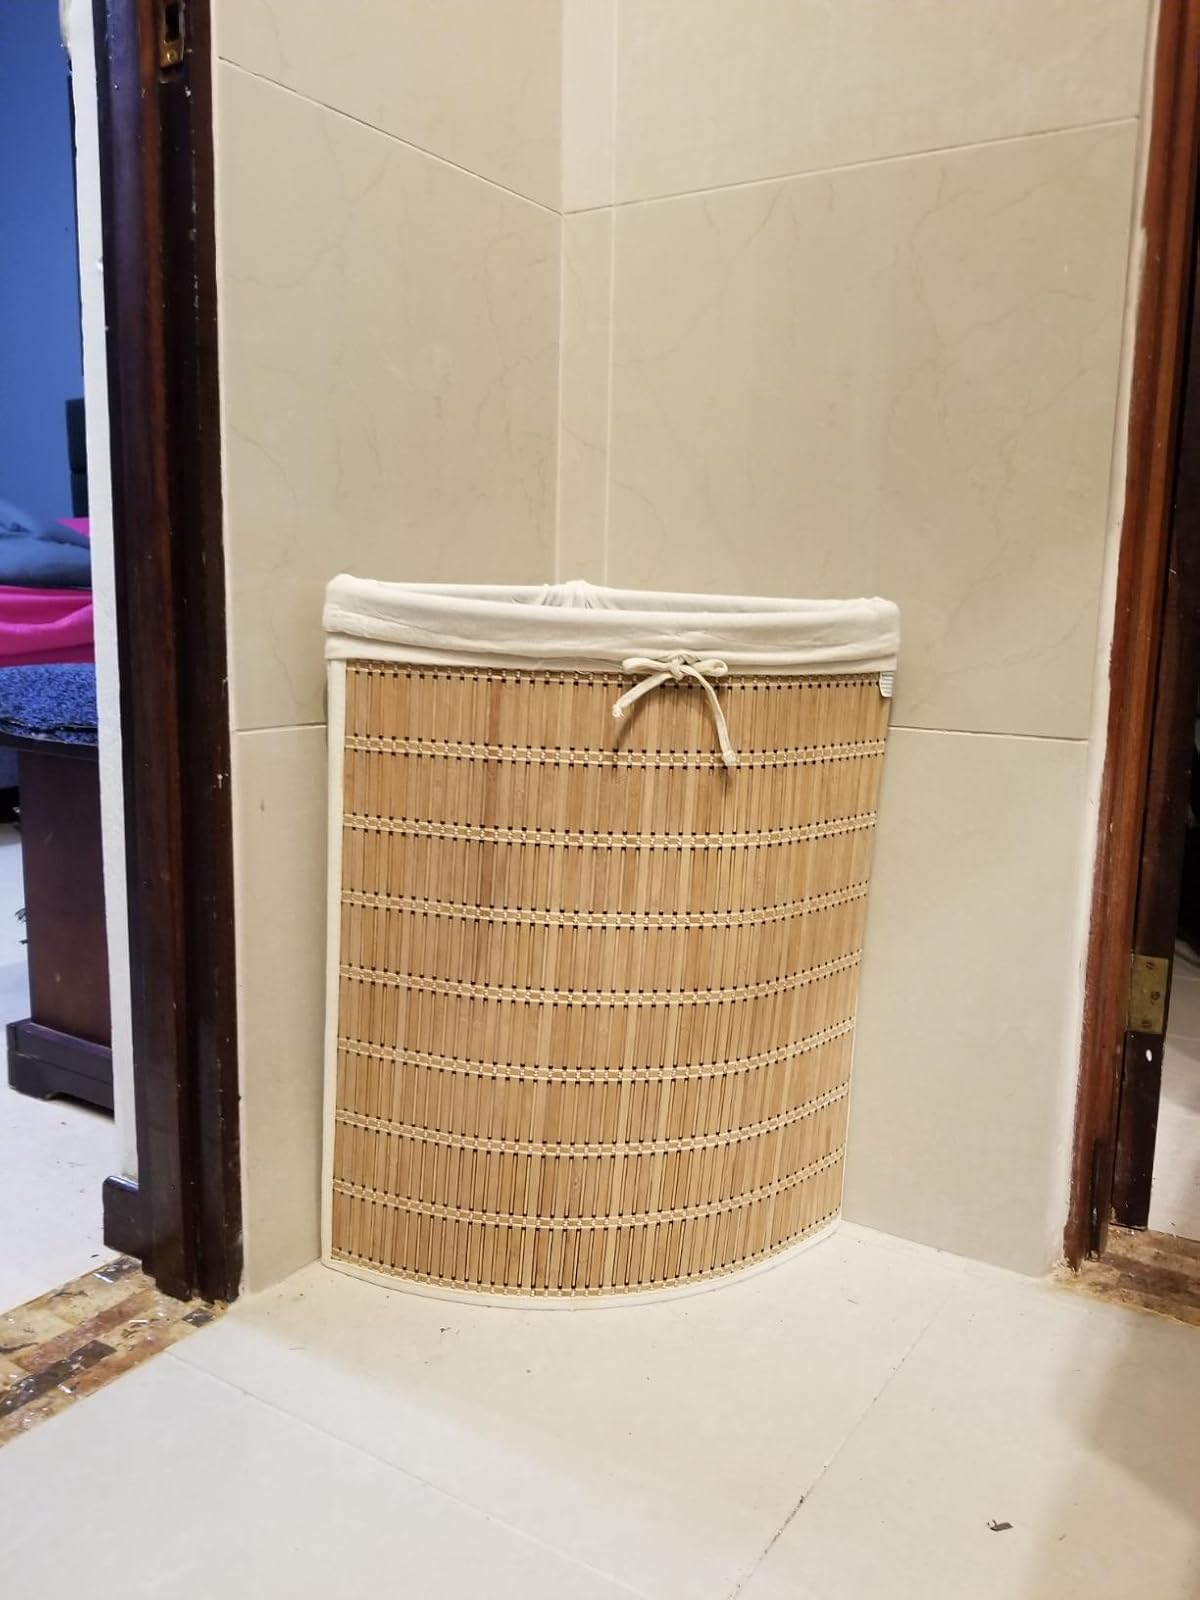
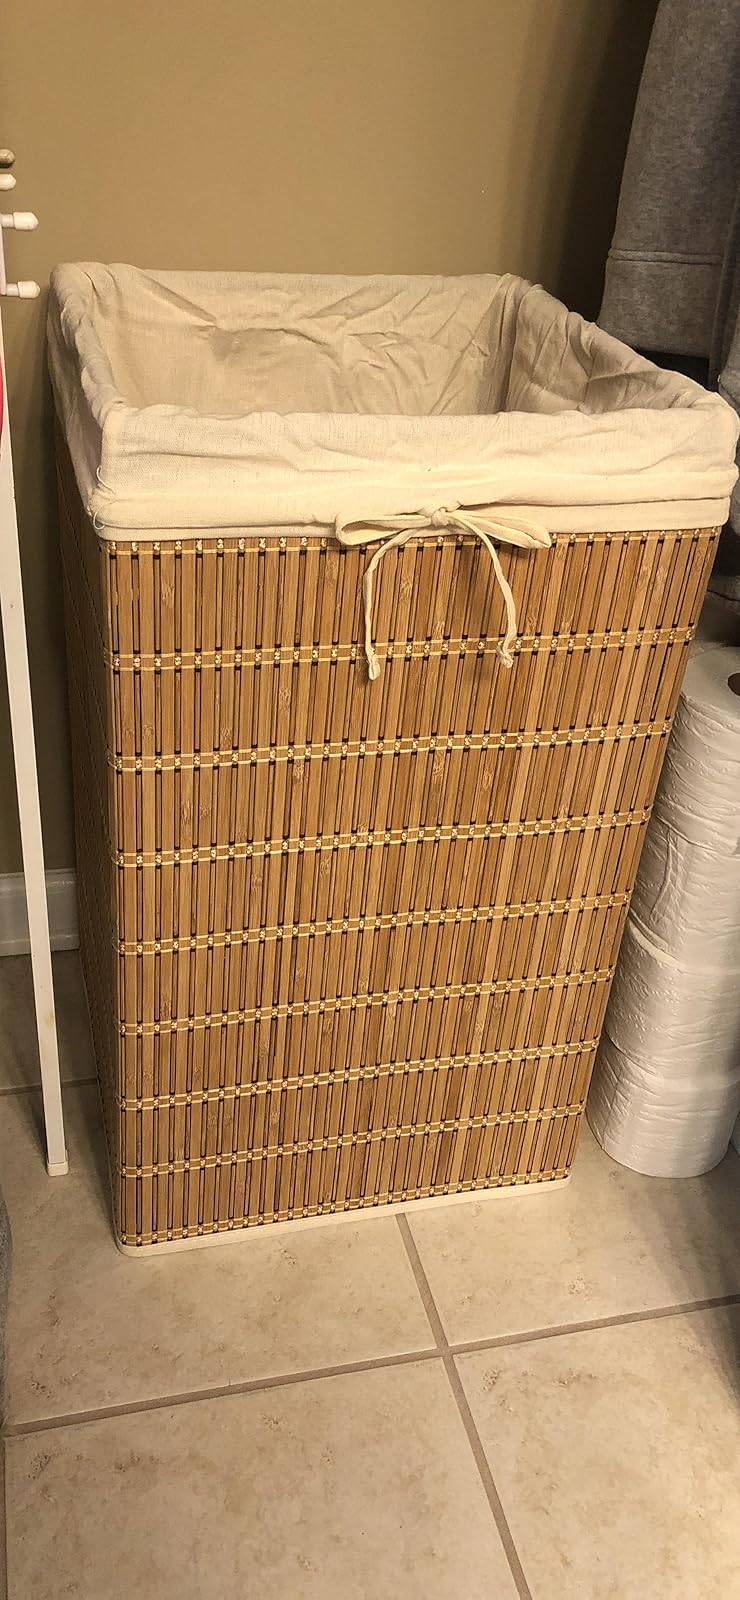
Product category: items_hamper
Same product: no